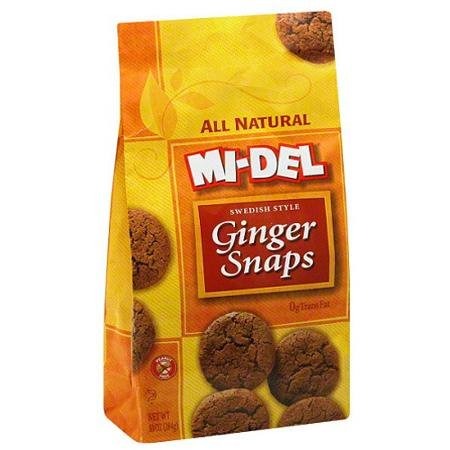
Item Name: MI-DEL All Natural Ginger Snaps Cookies, 10 oz (Pack of 12)
Value: 120.0
Unit: Ounce

Price: 36.51